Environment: real
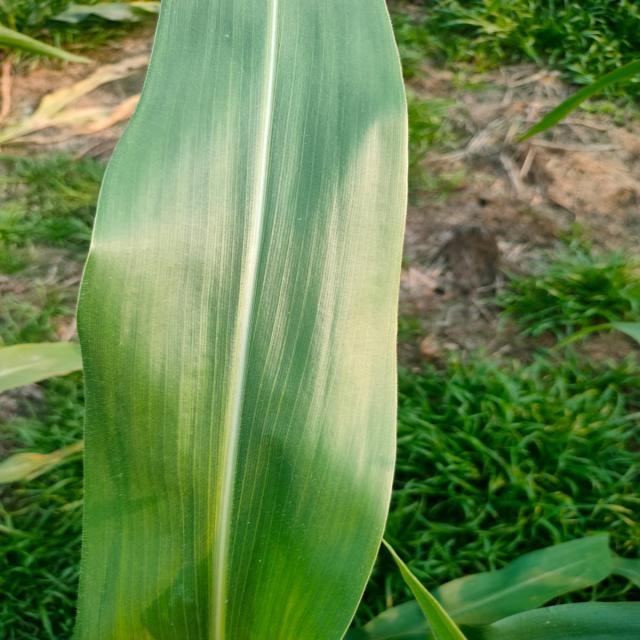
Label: healthy